Question: Please indicate a possible affordance area of the frisbee that can be used for holding
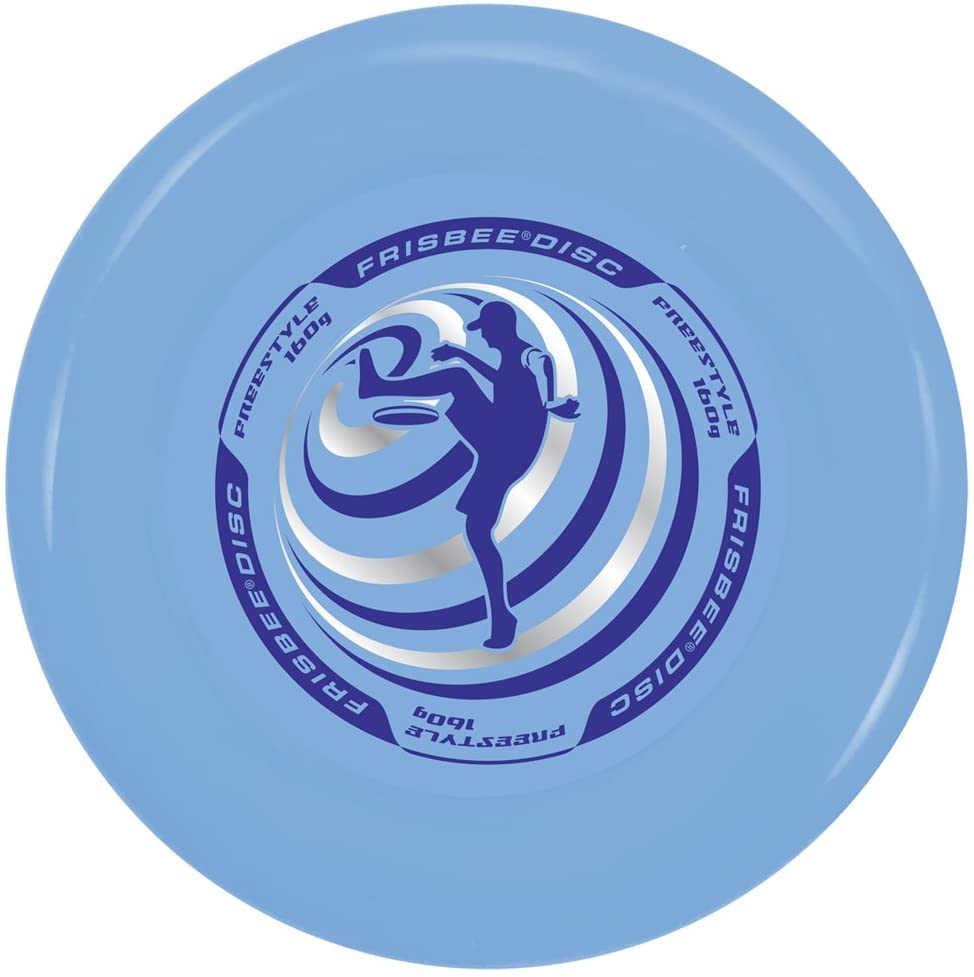
Answer: [5.857, 0, 966.672, 969.643]